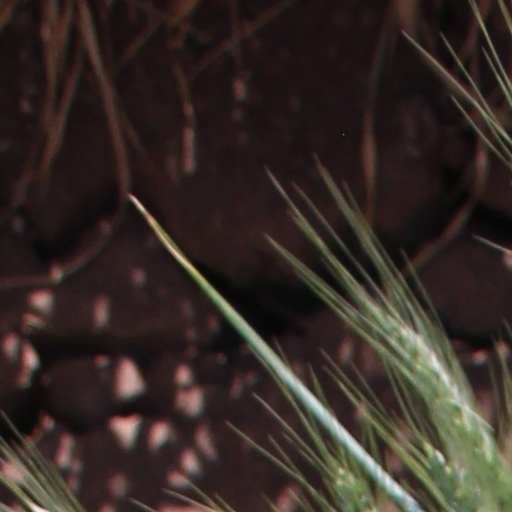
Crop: wheat